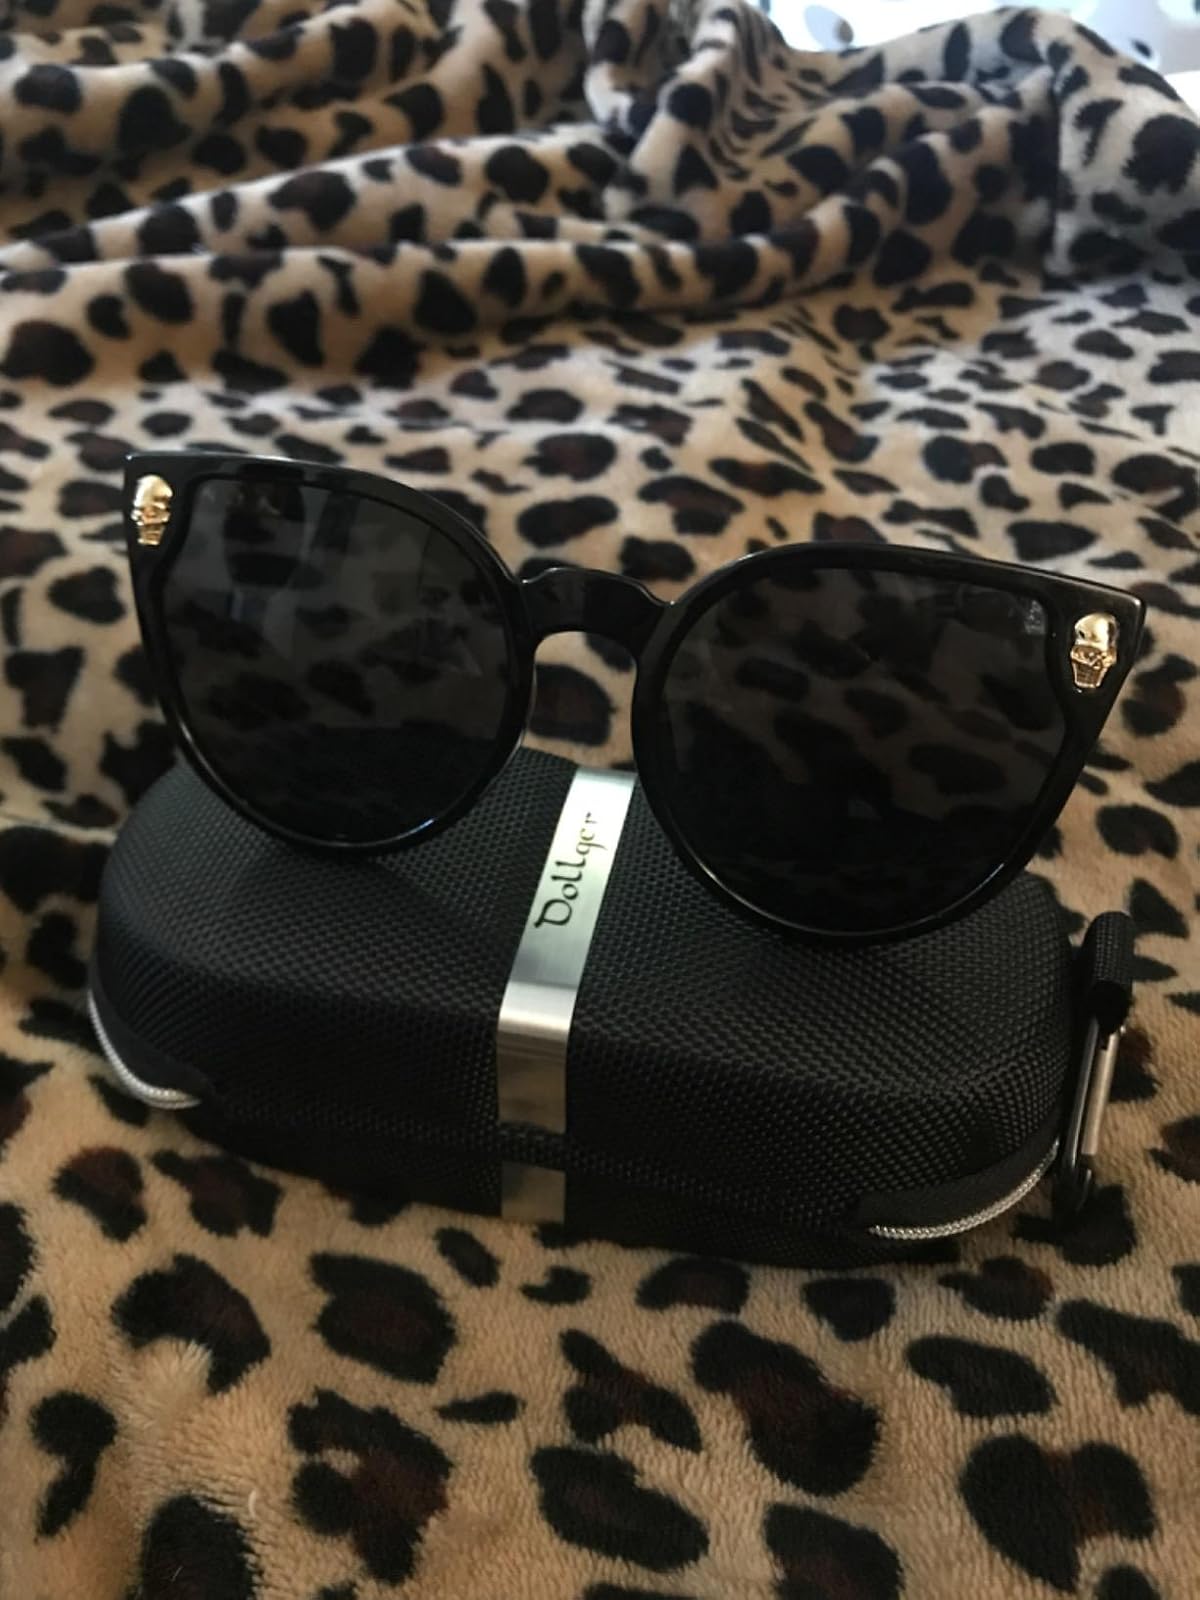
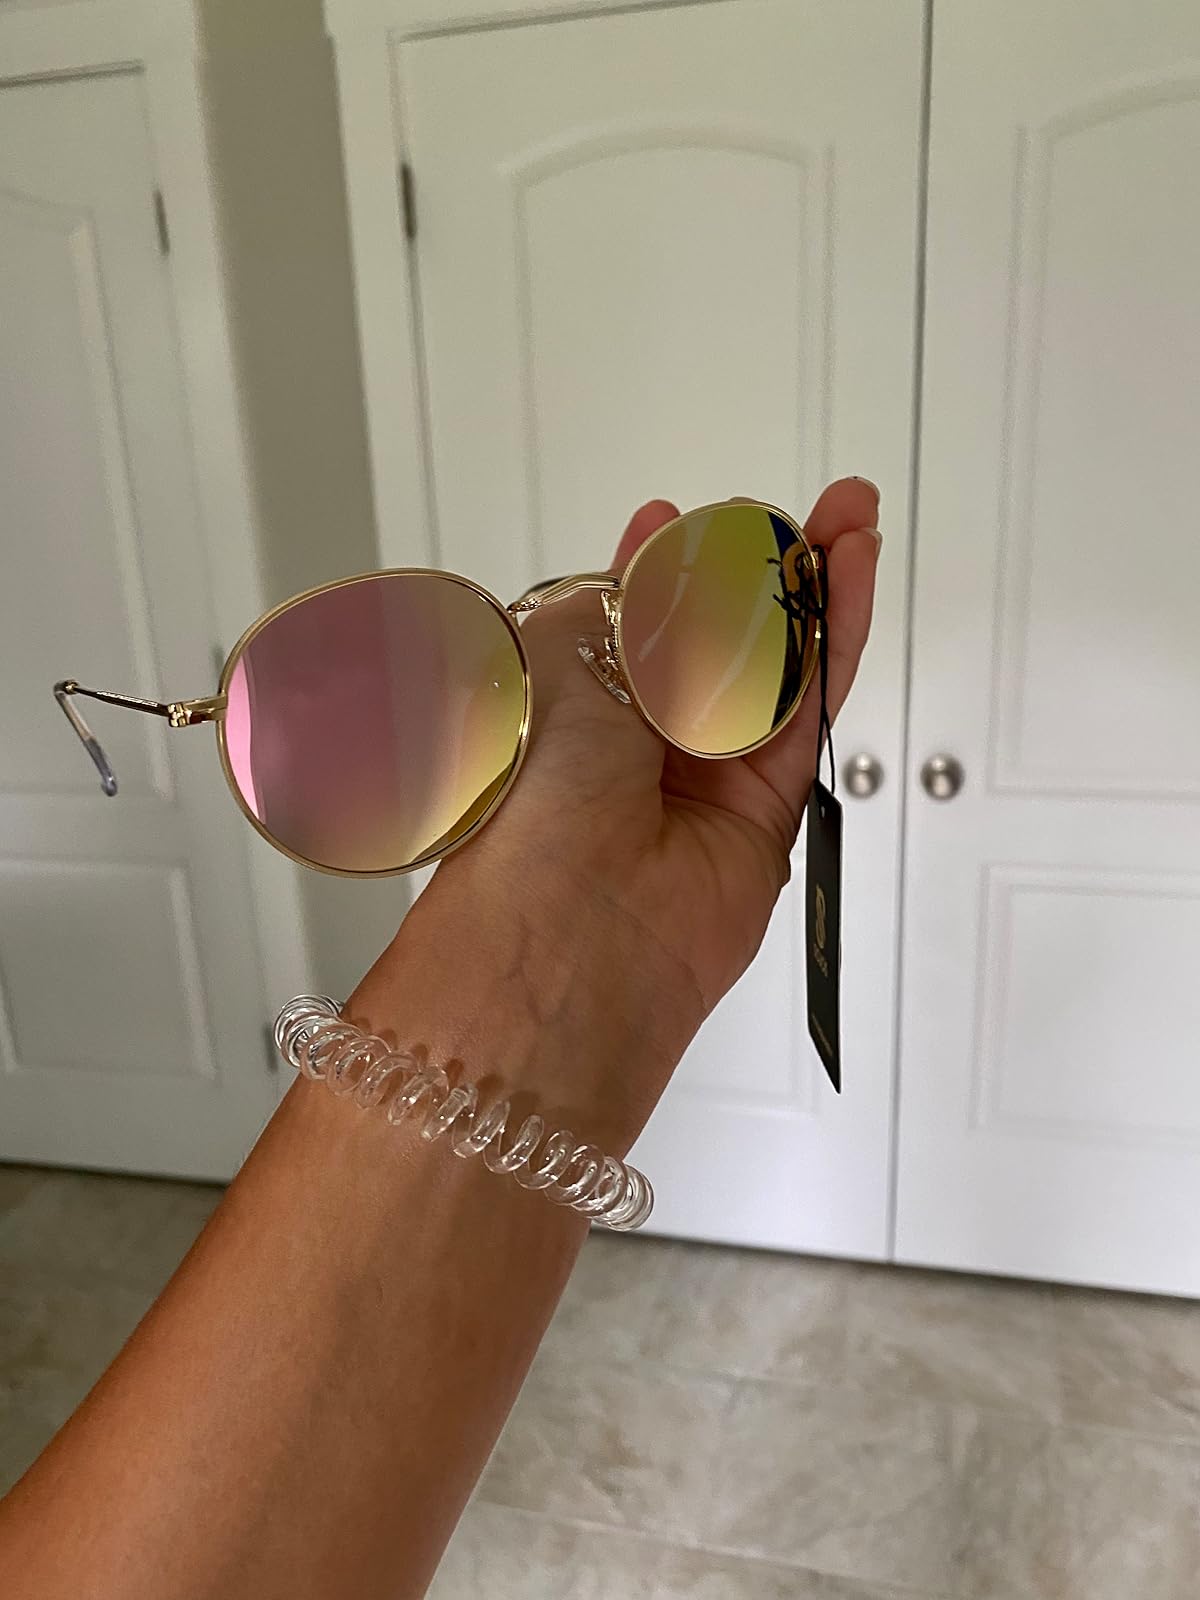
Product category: accessories_sunglasses
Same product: no